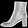
Label: Ankle boot